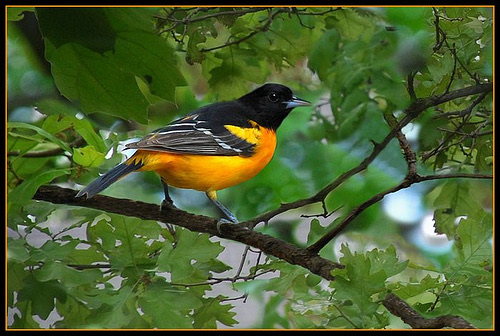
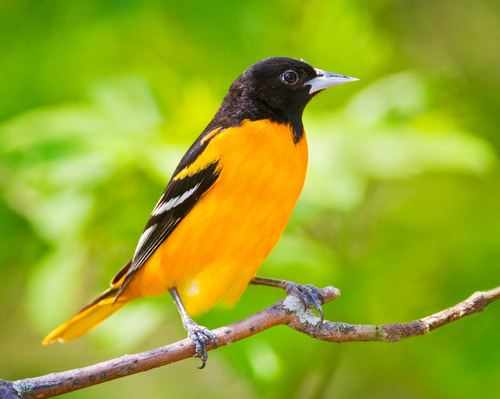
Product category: misc
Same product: yes